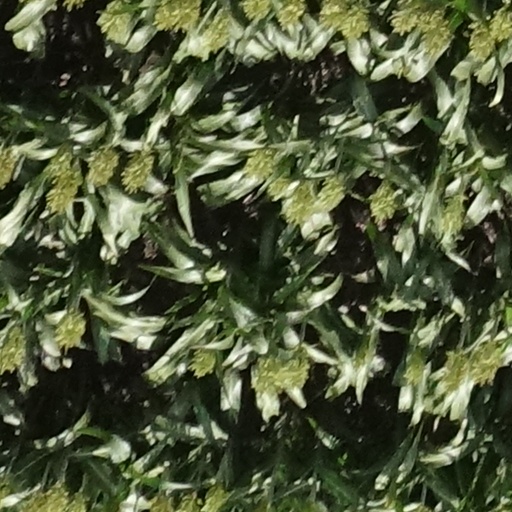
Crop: sorghum